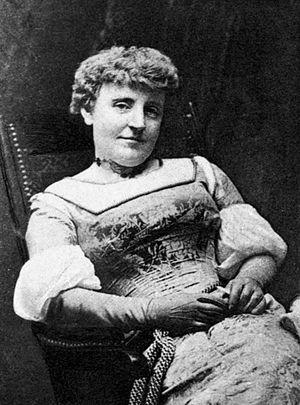
La Petite Princesse est un roman pour la jeunesse écrit par Frances Hodgson Burnett et publié aux États-Unis en 1905. Il s'agit d'une version revue et développée de son roman-feuilleton intitulé Sara Crewe : or, What Happened at Miss Minchin's Boarding School, publié en 1888 dans St. Nicholas Magazine.